Barna Woods

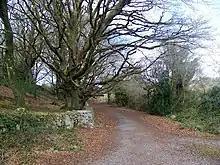
Path in Barna Woods

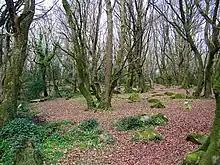
Barna Woods in March 2009

Barna Woods is an area of mixed broadleaf woodland located in Barna, County Galway, Ireland. The woods are approximately 3 miles from Galway city centre near Galway Bay. The woods are accessible from Cappagh park which is located in Knocknacara or from Barna Road (Coastal Road - R336) where there is a small carpark. Other sections of the woods include an area across the road known as the South Wood which leads to marshlands ending in the Silver Strand on Galway Bay.